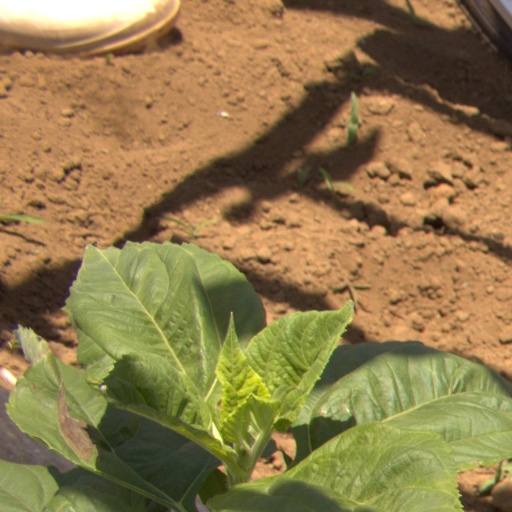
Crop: Jerusalem artichoke